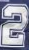
Number: 2